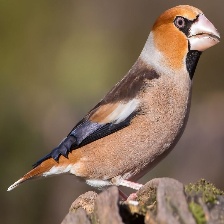
Species: HAWFINCH
Scientific name: COCCOTHRAUSTES COCCOTHRAUSTES